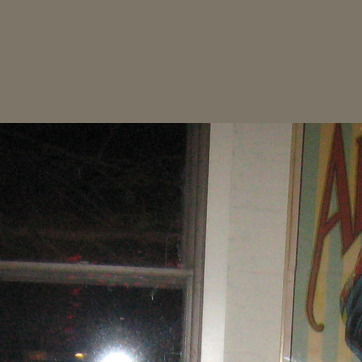
Material: glass